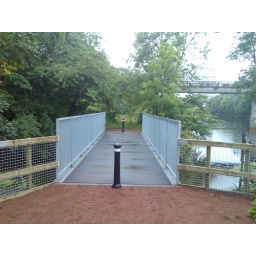
This small bridge was recently opened. It is located in Richmond Park in Glasgow, right next door to Glasgow Green.